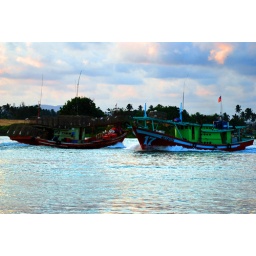
While at the Waterfront, spotted these two fishing boats going the opposite ways in the evening